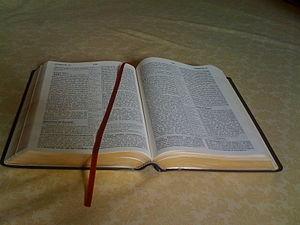
Bible en français
Le terme pharaon sert à désigner les rois et reines de l'Égypte antique. Les noms de 345 pharaons nous sont parvenus grâce à de multiples attestations dont des listes royales compilées par les scribes égyptiens. Ces souverains se sont succédé sur une période de plus de trois millénaires entre -3150 et -30. Depuis les Ægyptiaca de Manéthon, historien et grand-prêtre d'Héliopolis au -IIIᵉ siècle, cette longue période est divisée en trente dynasties depuis l'unification du royaume par le mythique Narmer-Ménès et jusqu'à la disparition de Nectanébo II en -343, le dernier pharaon d'une Égypte indépendante. Après lui se succèdent deux dynasties étrangères, la XXXIᵉ dynastie des empereurs perses achéménides et la dynastie des Ptolémées d'origine macédonienne. L'archéologie a aussi permis de distinguer une dynastie archaïque, antérieure à la première, la dynastie égyptienne zéro.